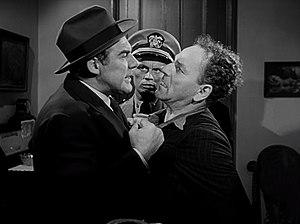
Aléxis Minotís est un acteur et metteur en scène grec, parfois crédité Alex Minotis.